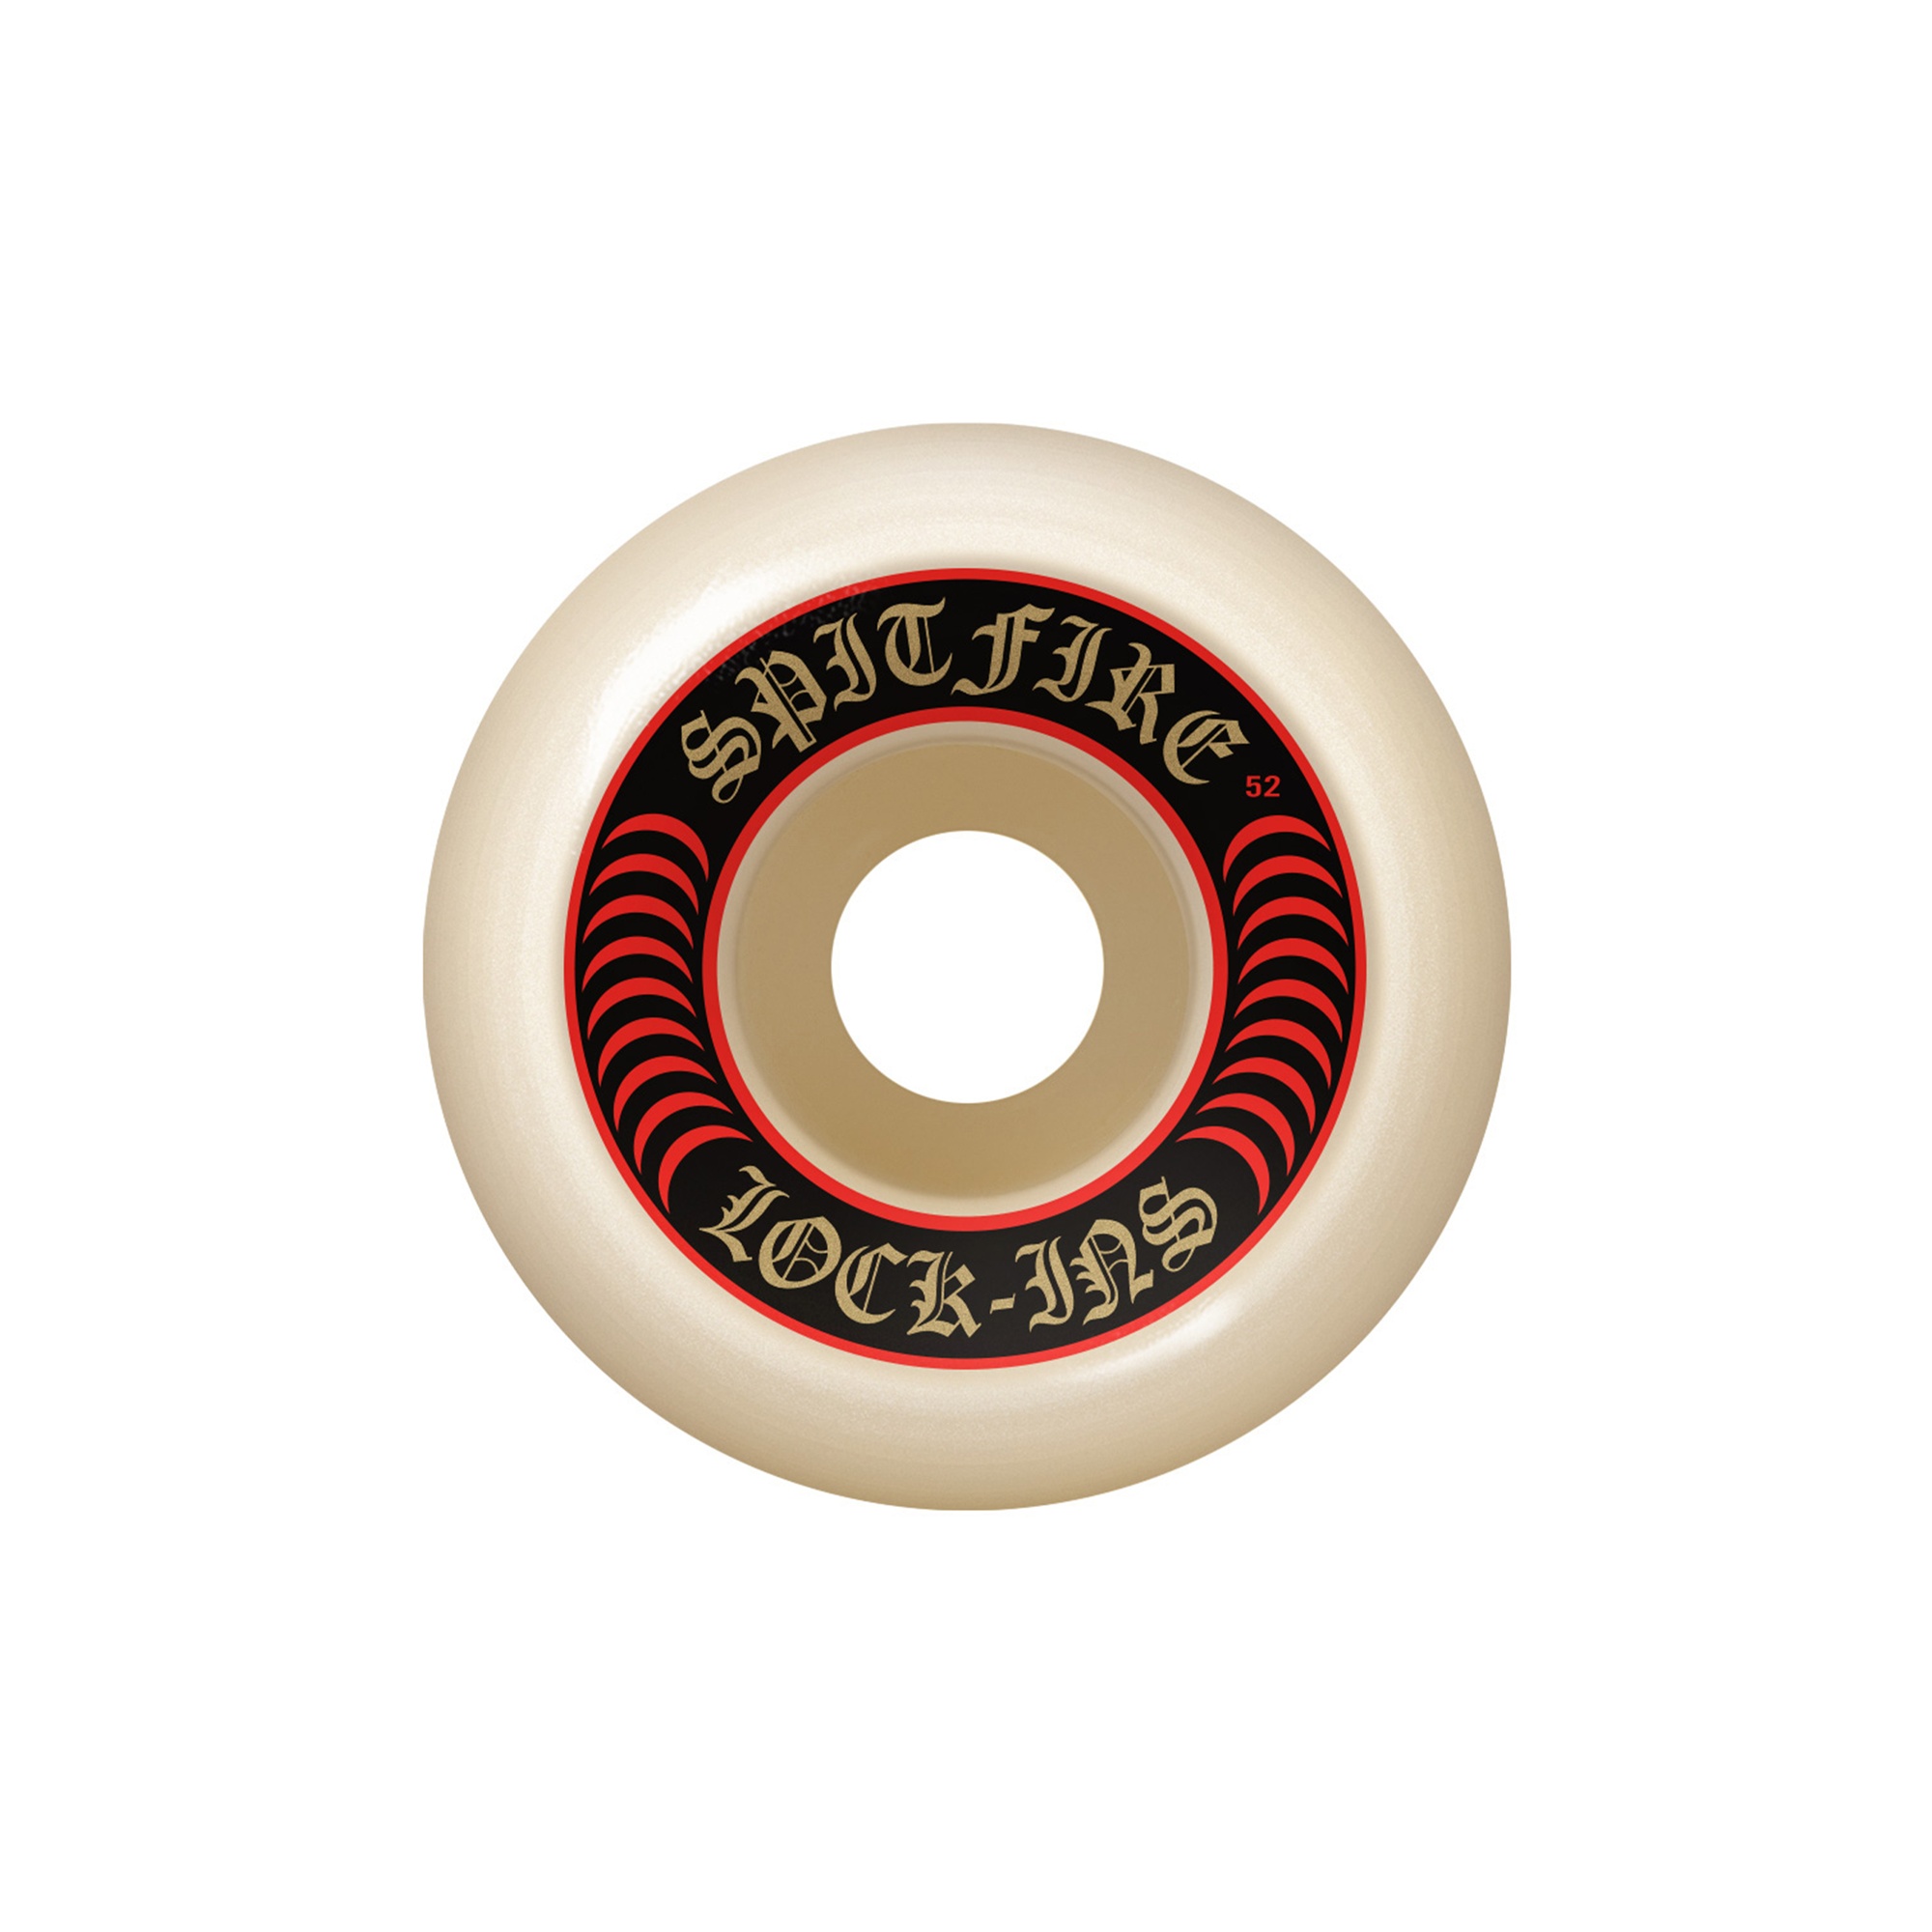
Formula Four Lock In 101 Wheels
Lock-in shape. 101 duro. Spitfire Formula Four Lock In 101 Wheels.
Brand: Spitfire
Category: Sporting Goods > Outdoor Recreation > Skateboarding > Skateboard Parts > Skateboard Wheels